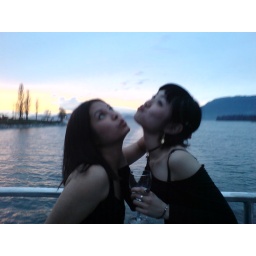
This really reminds me of the fish statues in Richmond that are shooting water into each other.